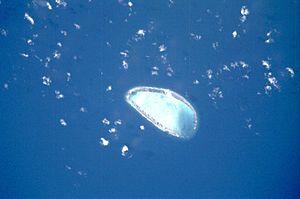
Tekokota est un atoll situé dans l'archipel des Tuamotu en Polynésie française. Il est rattaché administrativement à la commune de Hikueru.